Human rights in Morocco

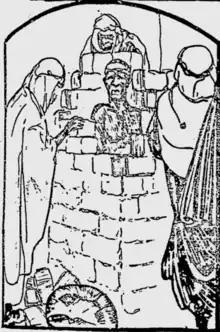
Hadj Mohammed Mesfewi being executed by immurement in Marrakesh, 1906

While capital punishment remains a legal penalty in Morocco, no executions have taken place since 1993, when Mohamed Tabet was executed following a 10-year moratorium. He was executed for various serious offences including rape, kidnapping, abduction and barbaric acts. It is reported that he raped and sexually assaulted up to 1,500 women over a period of 13 years. Between 1956 and 1993, 198 people were sentenced to death, with the Equity and Reconciliation Commission estimating that 528 people were killed during Hassan II's reign in both judicial and extrajudicial executions.